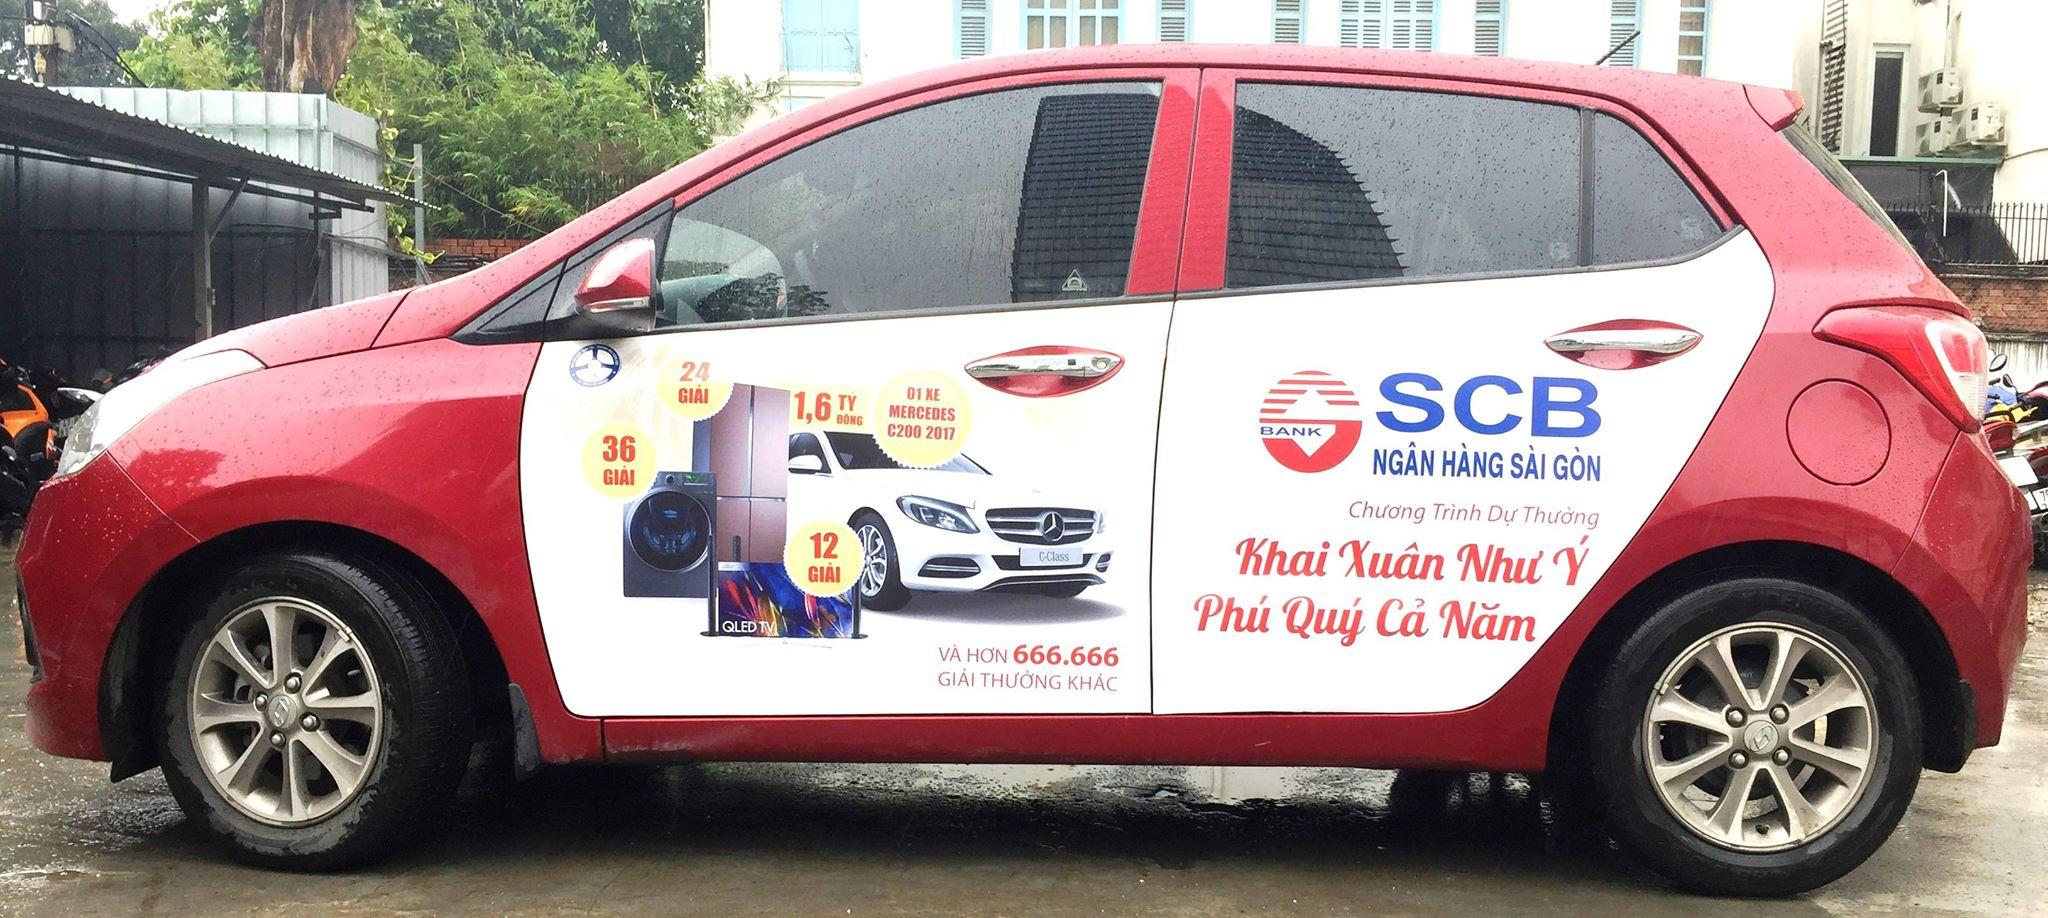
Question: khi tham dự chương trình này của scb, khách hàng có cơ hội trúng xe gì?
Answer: khi tham dự chương trình này của scb, khách hàng có cơ hội trúng xe mercedes c200 2017